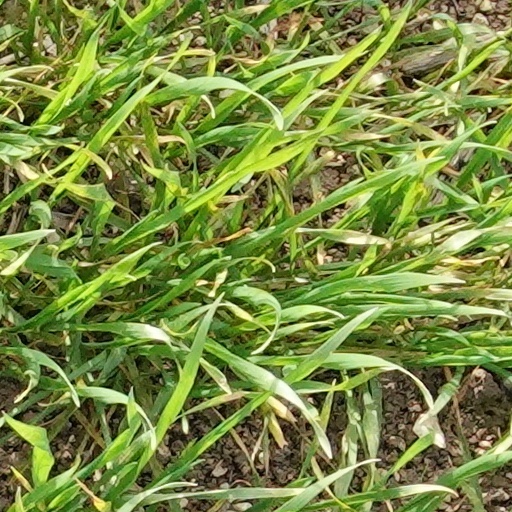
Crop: wheat